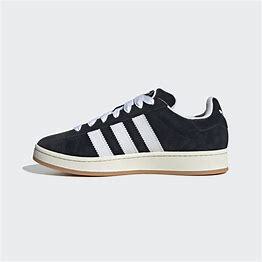
Brand: Adidas
Model: Campus 00S